Richard Rosser, Baron Rosser

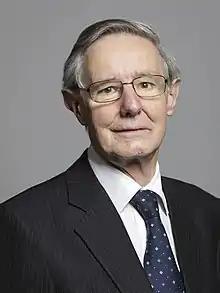
Official portrait, 2020

Richard Andrew Rosser, Baron Rosser (5 October 1944 – 10 April 2024) was a British trade union leader and Labour politician who was a member of the House of Lords. He latterly served as Shadow Spokesperson for Transport and Home Affairs in the House of Lords.